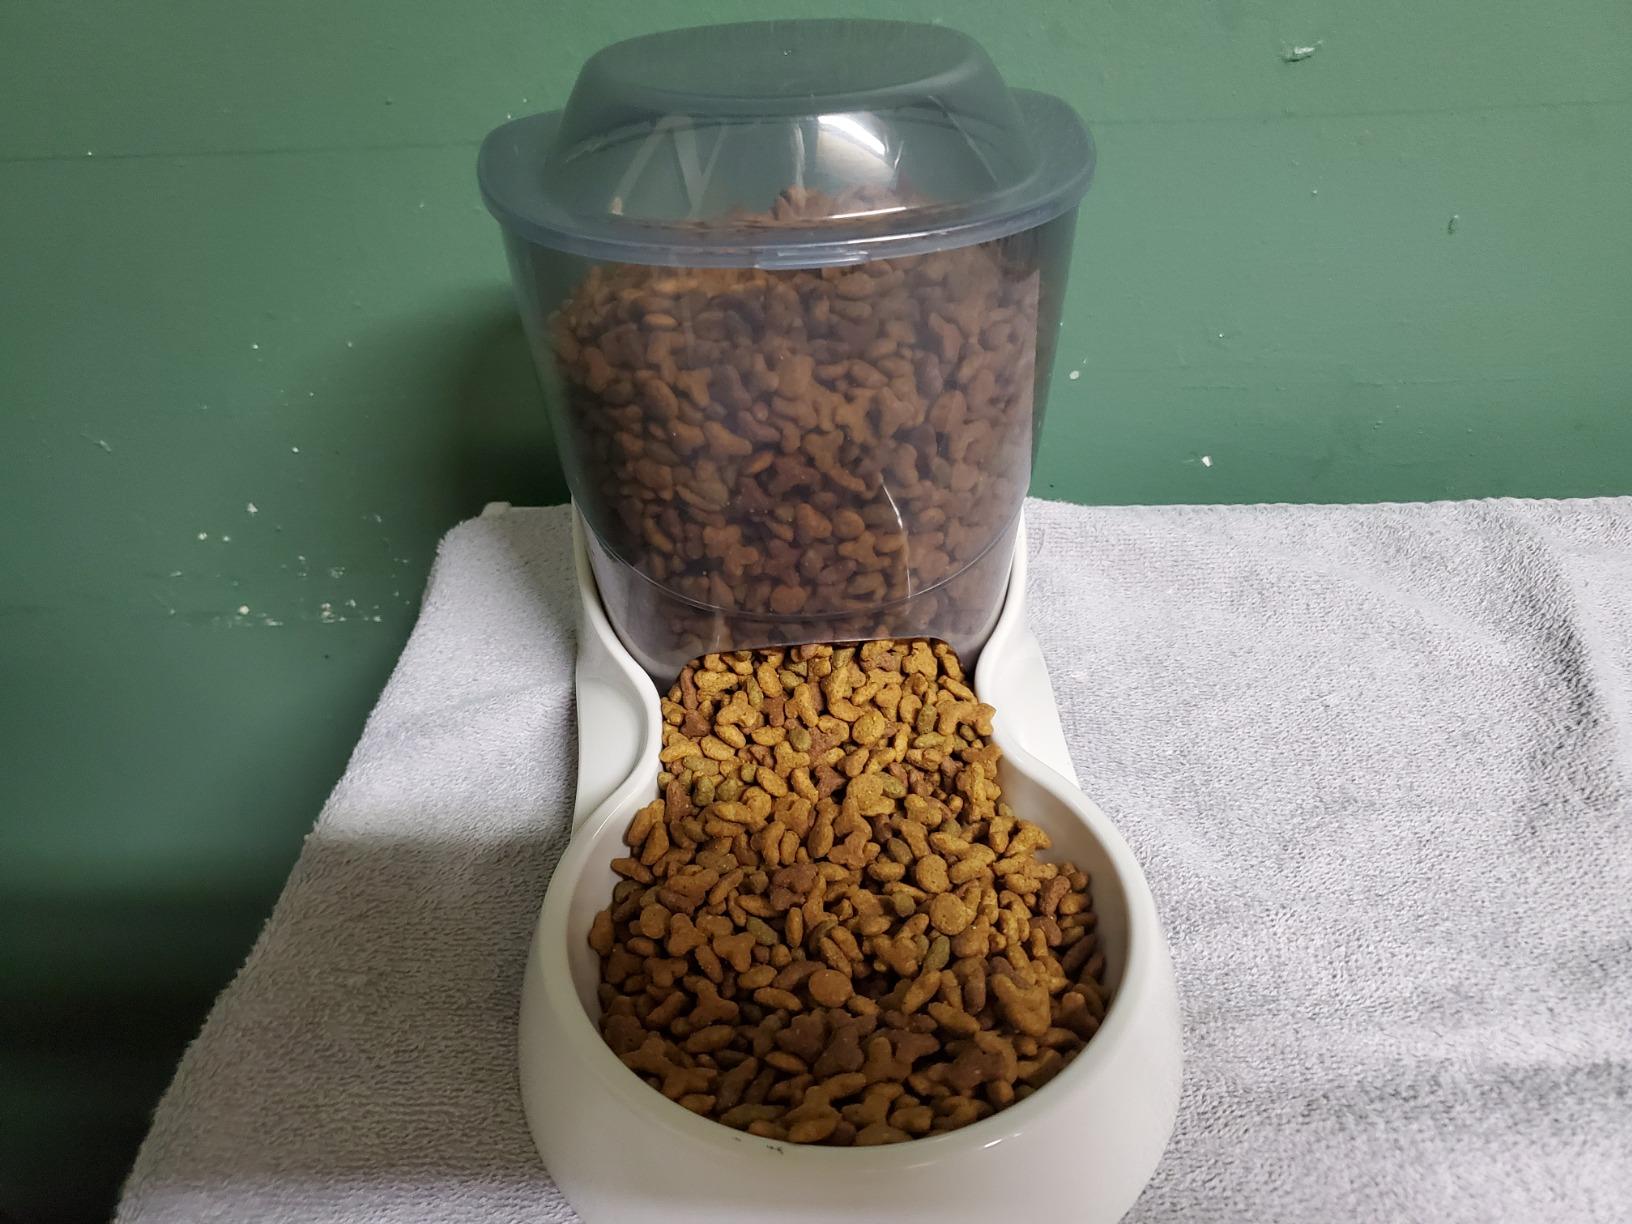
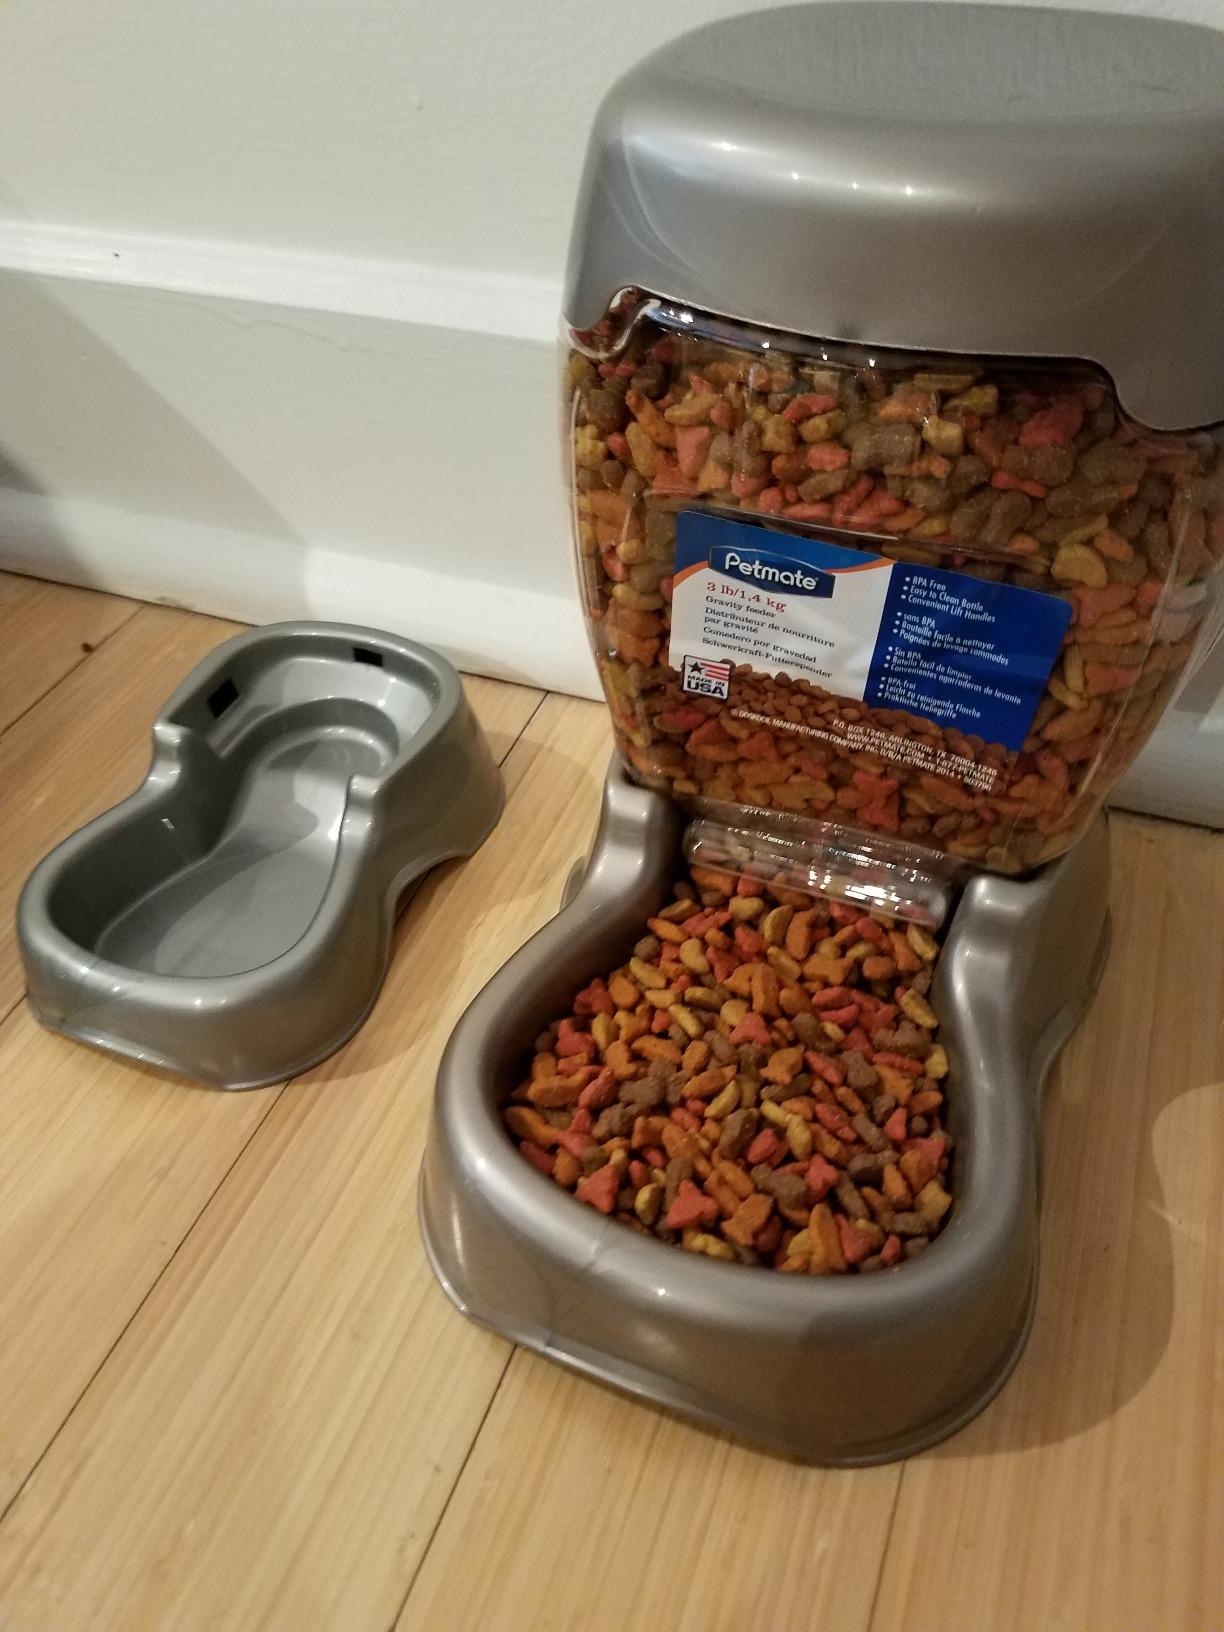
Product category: items_feeder
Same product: no